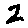
Label: 2